Ida Saxton McKinley

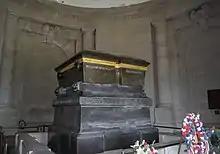
The tomb of William and Ida McKinley

With the death of her husband, McKinley lost much of her will to live. Although she bore up well in the days between the shooting and the president's death, she could not bring herself to attend his funeral. Her health eroded as she withdrew to the safety of her home and memories in Canton. She was cared for by her younger sister. The President was interred at the Werts Receiving Vault at West Lawn Cemetery until his memorial was built. Ida visited daily until her own death. She survived the president by less than six years, dying on May 26, 1907, aged 59. She was buried next to him and their two deceased daughters in Canton's McKinley Memorial Mausoleum.